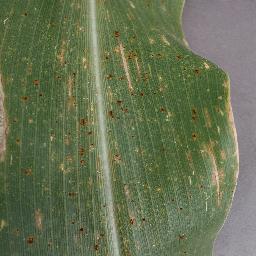
Label: Corn_(Maize)___Gray_Leaf_Spot_(Cercospora)